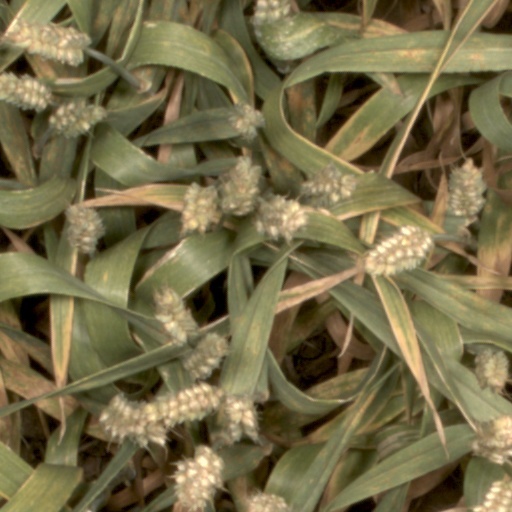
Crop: wheat